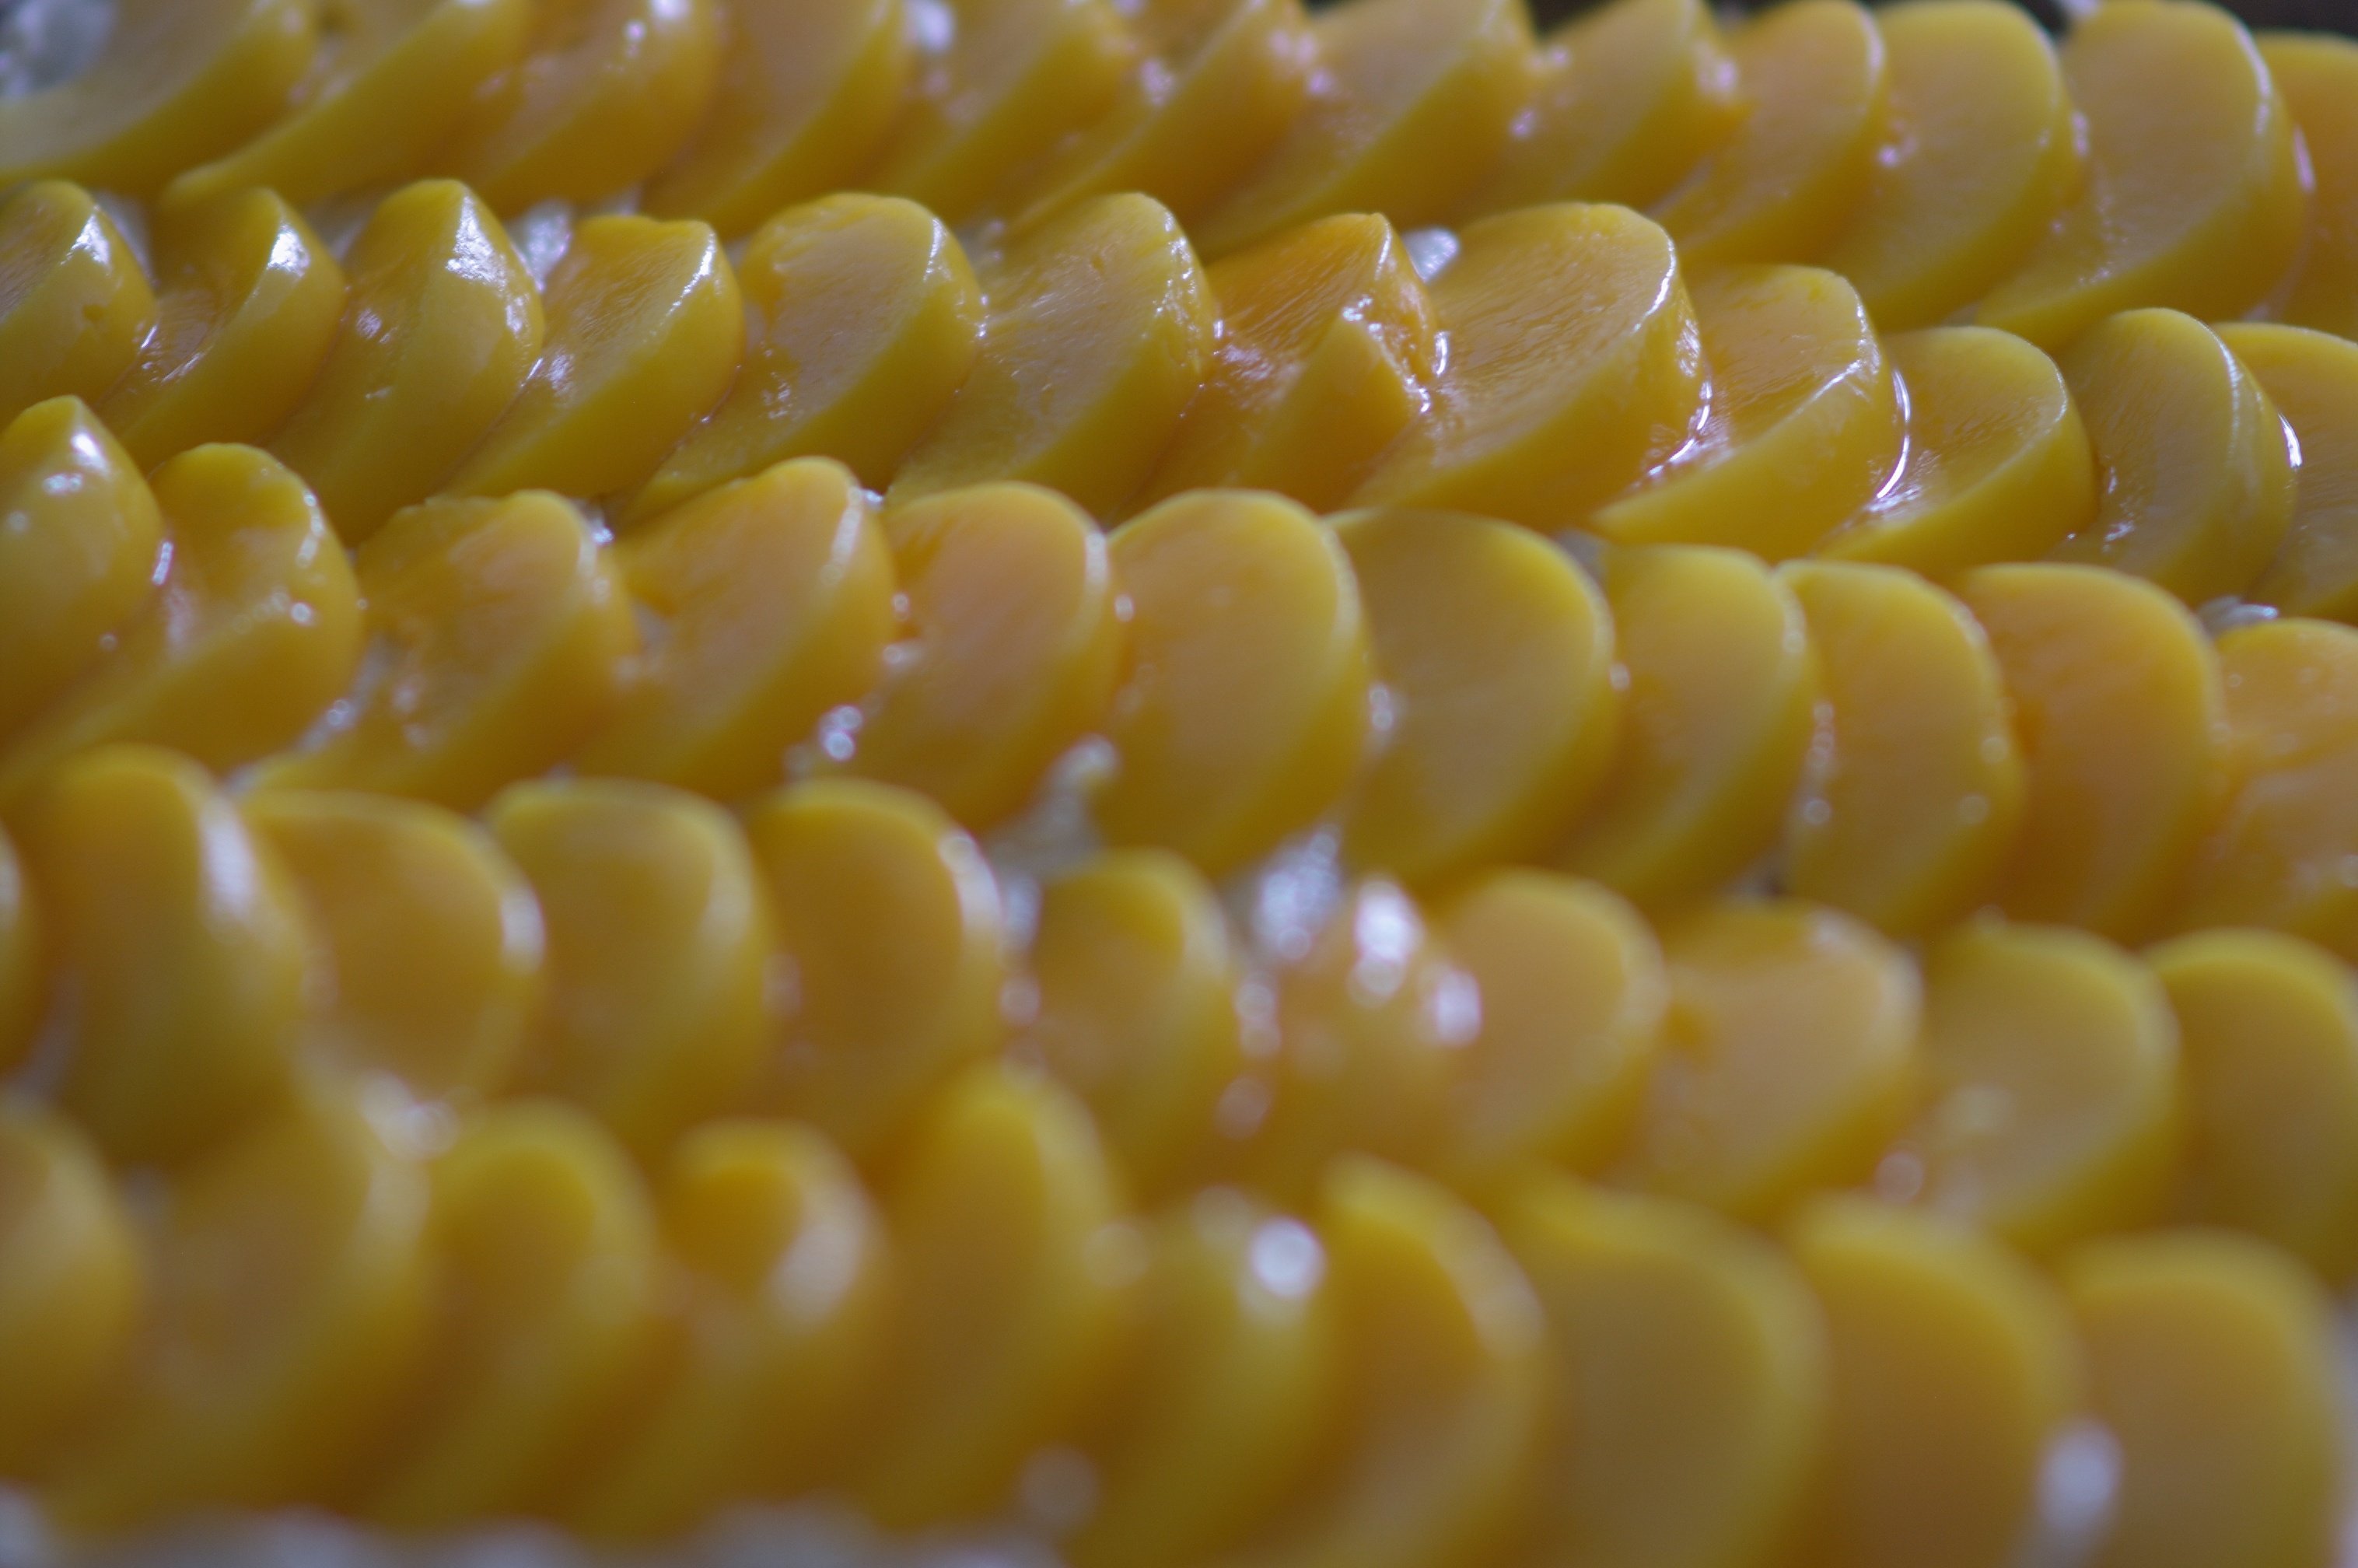
bokeh, plant, flower, food, produce, yellow, cuisine, rawtherapee, walimex, samyang, pentax, sweet corn, 85mm, bokehlicious, vegetarian food, lenstagged, steffenzahn, k100d, justpentax, iamflickr, 85mmf14, walimex85mm, walimexpro8514if, macro photography, corn on the cob, corn kernels